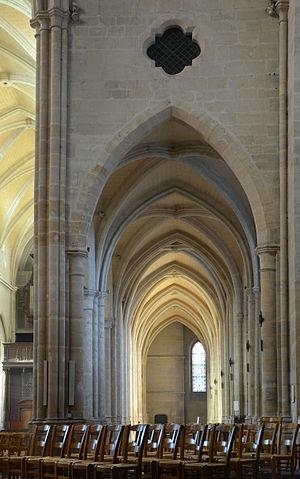
Vue dans le bas-côté nord. Église Saint-Antoine à Compiègne, Oise, Picardie, France
L'église Saint-Antoine est une église catholique paroissiale située à Compiègne, en France. Comme l'église Saint-Jacques, l'autre église du centre-ville, elle a été fondée en 1199 et dépendu étroitement de l'abbaye Saint-Corneille qui possédait le patronage de toutes les cures de la ville. La construction s'effectue pendant la première moitié du XIIIᵉ siècle, mais l'église est profondément transformé au XVIᵉ siècle, sans doute en raison des dégâts subis pendant la guerre de Cent Ans, et elle se présente ainsi comme un édifice assez homogène de style gothique flamboyant. La façade et le chœur avec ses collatéraux et son déambulatoire datent même entièrement du XVIᵉ siècle ; avec leur riche décor sculpté et une grande élégance et finesse des formes, ce sont les parties les plus remarquables de l'église. À l'intérieur, ces parties sont également les plus intéressantes, se caractérisant par des supports prismatiques et des voûtes avec un dessin particulier à liernes et tiercerons. La nef et ses bas-côtés sont par contre assez monotones et ne montrent que peu de recherche stylistique.